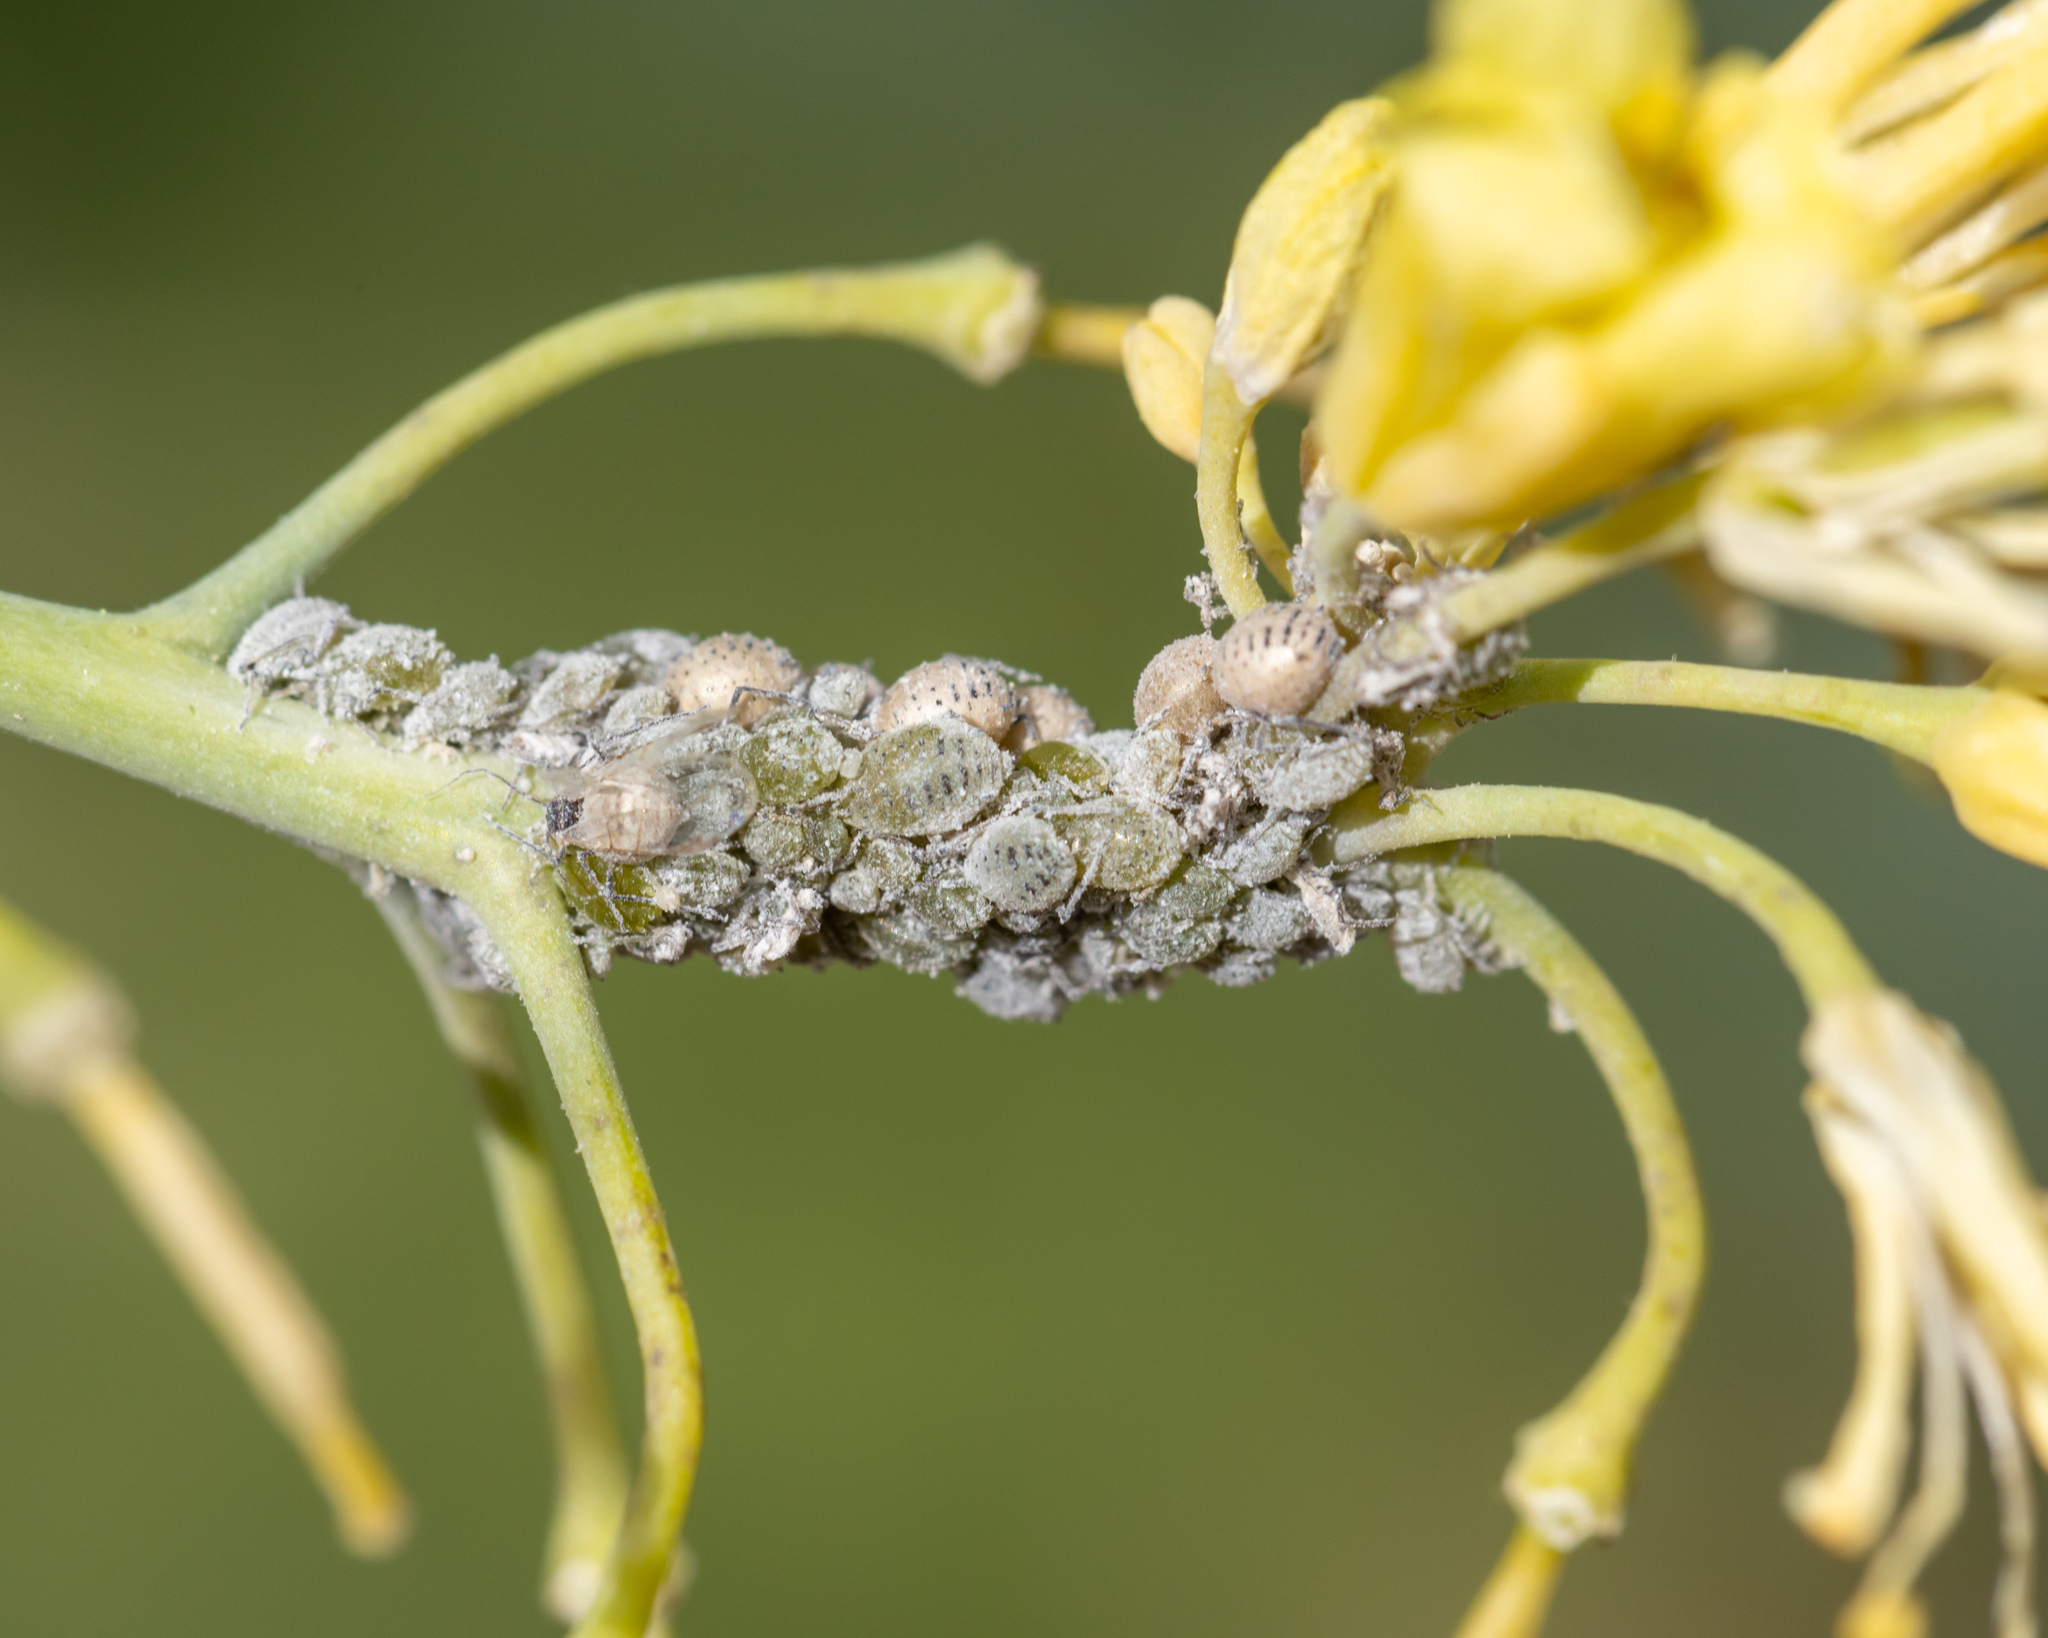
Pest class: cabbage_aphid